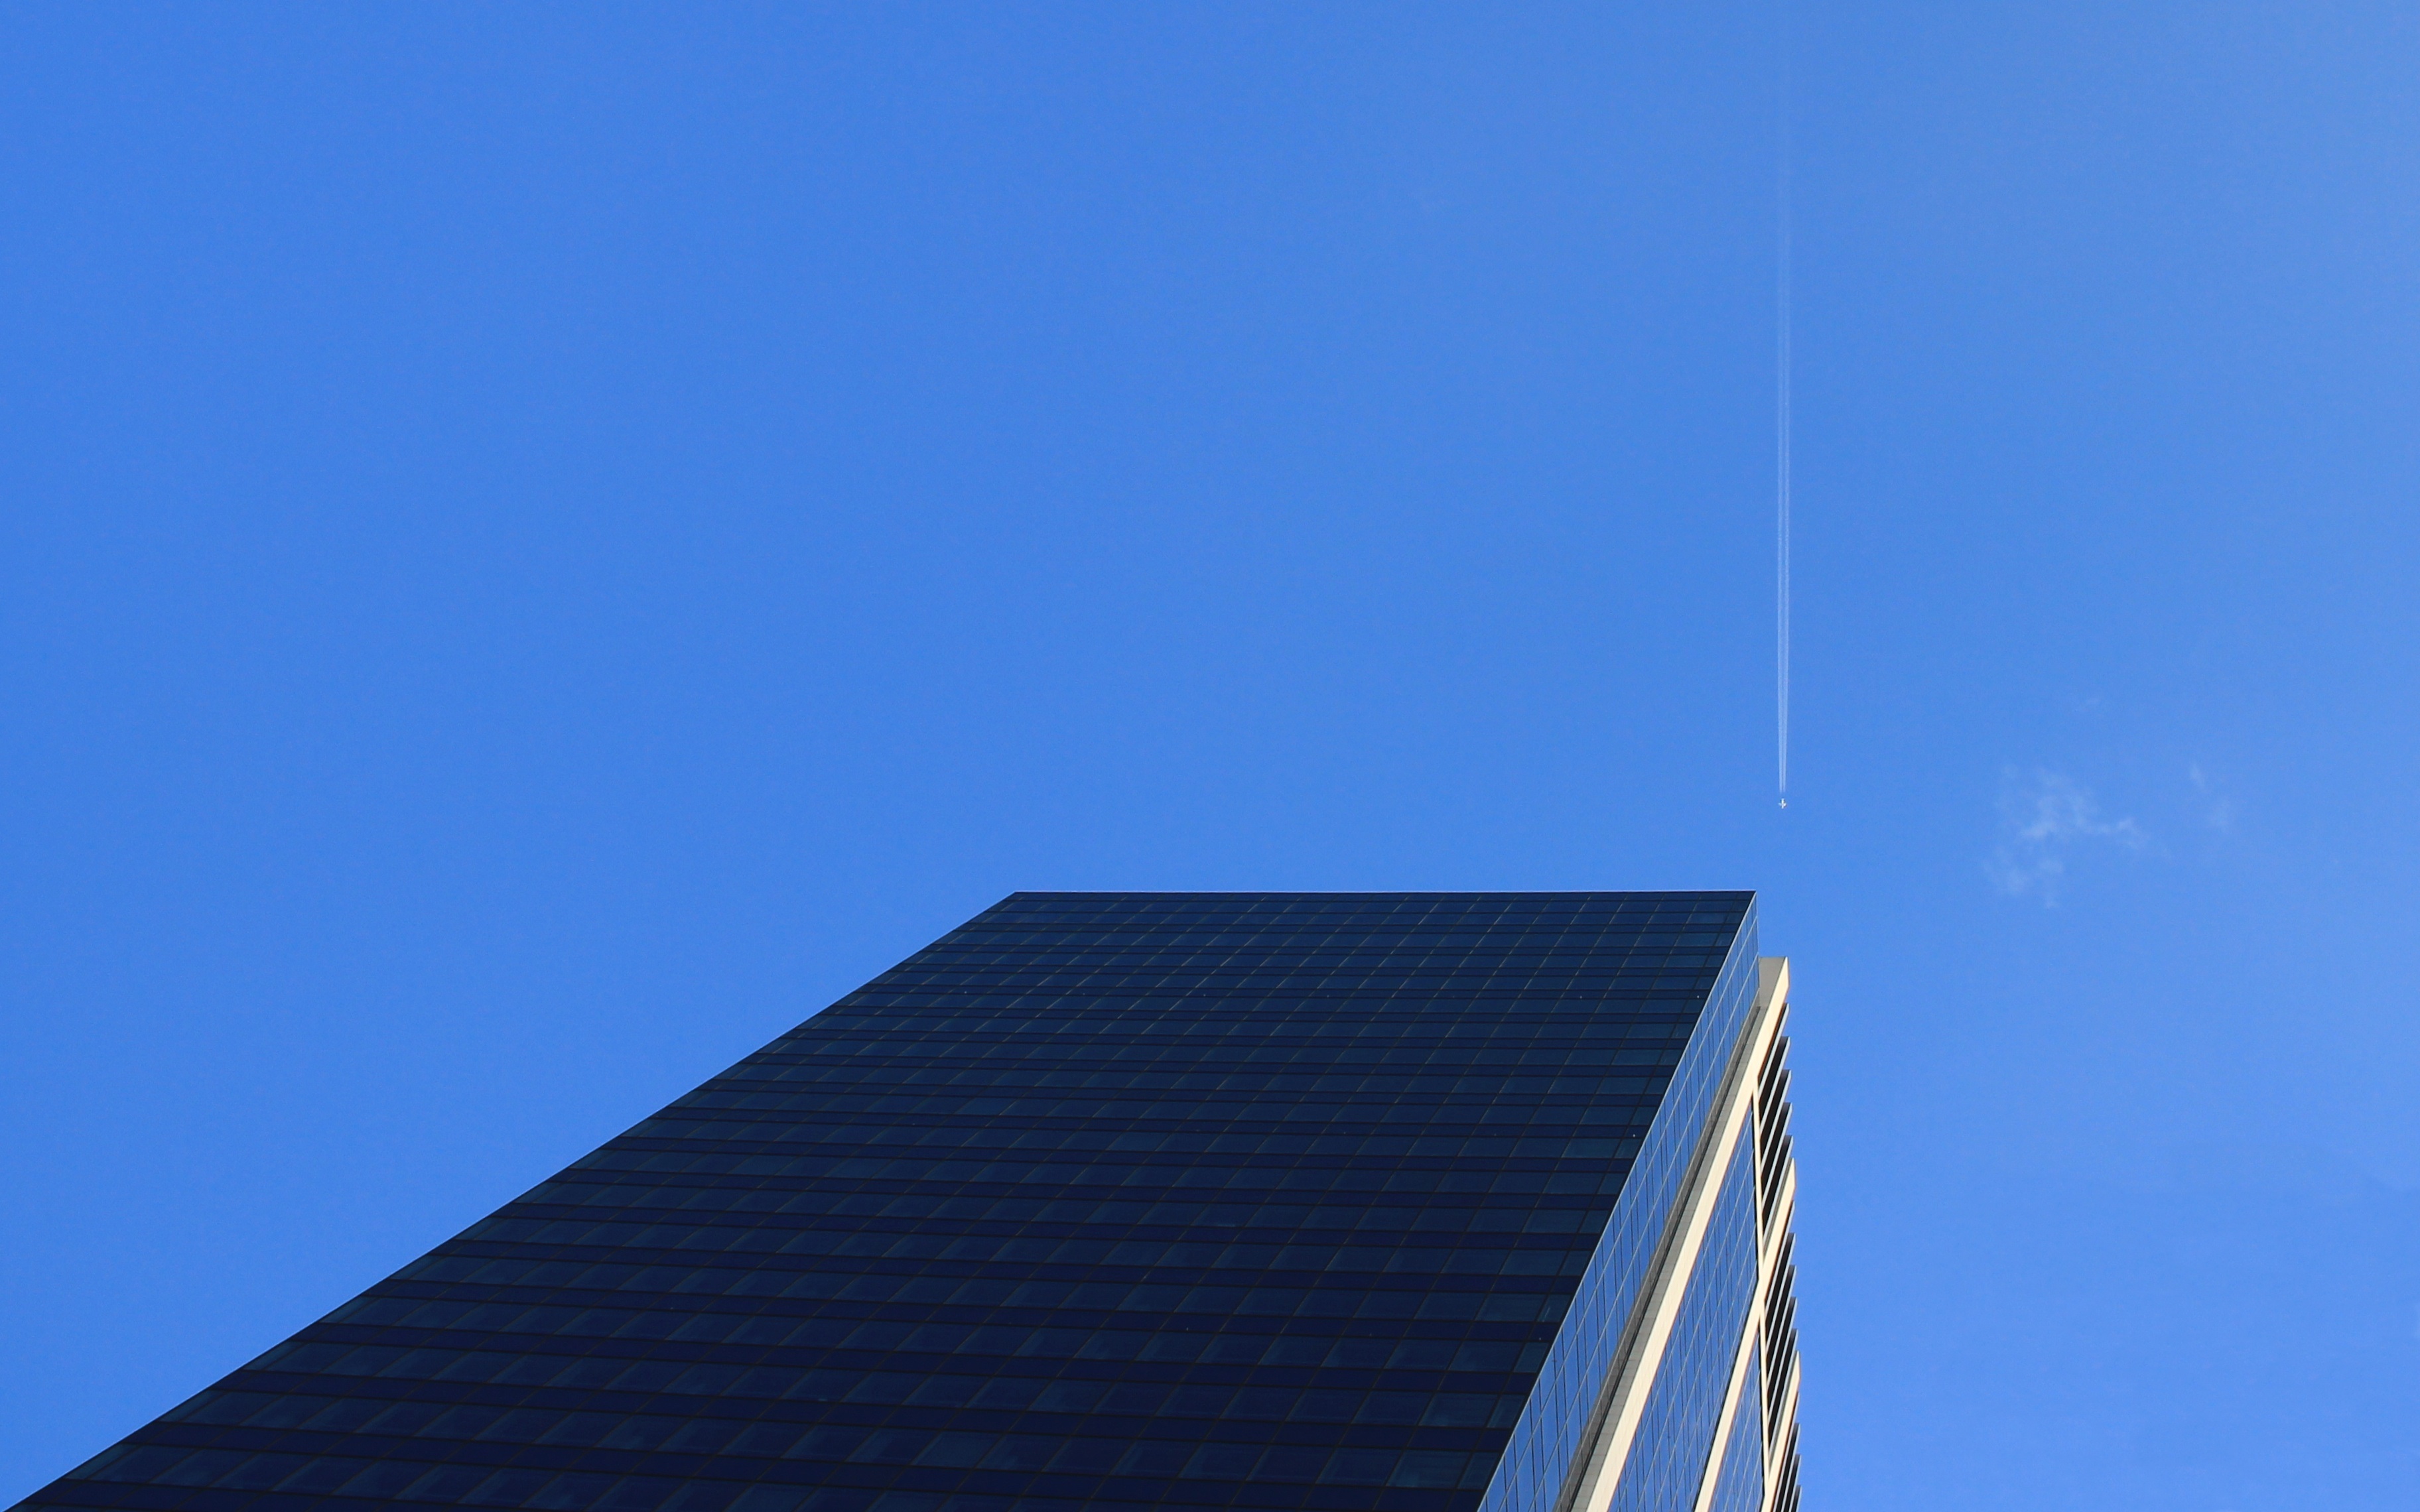
sky, skyscraper, line, blue